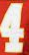
Number: 4